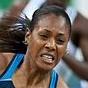
Age: 31